Vildana Selimbegović

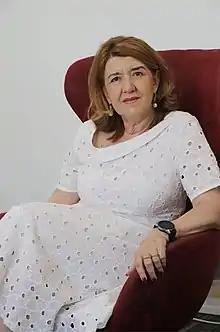
Vildana Selimbegović

Vildana Selimbegović (July 27, 1963) is a Bosnian journalist, editor-in-chief of the daily "Oslobođenje".